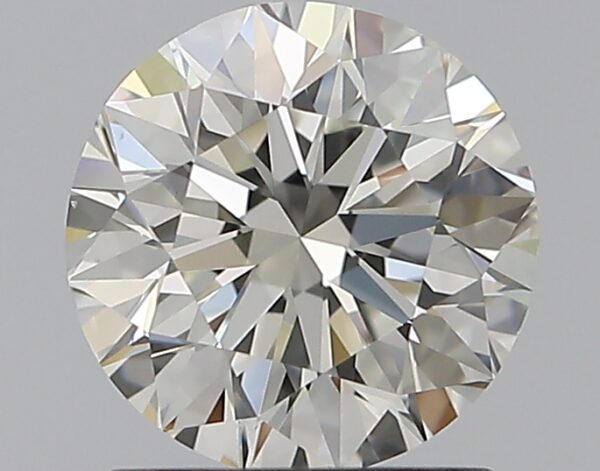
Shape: round
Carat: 1.2
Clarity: VS1
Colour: J
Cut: EX
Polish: EX
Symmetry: EX
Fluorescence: F
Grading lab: GIA
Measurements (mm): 6.71 x 6.76 x 4.27